John McHardy Sinclair

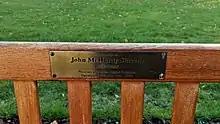
Commemorative plaque on the Birmingham University campus

Sinclair was a first-generation modern corpus linguist and the founder of the COBUILD project. This project's aim was to build corpus-driven lexicons for foreign learners of English. He became chief adviser of Collins' "Cobuild English Language Dictionary", whose first edition was published in 1987.